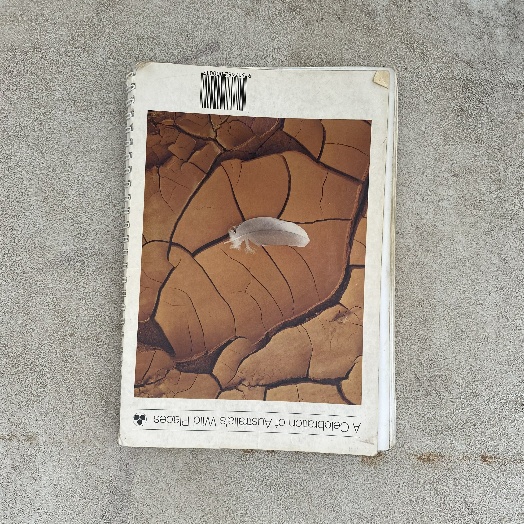
Label: Miscellaneous Trash